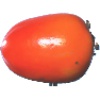
Label: Kaki 1